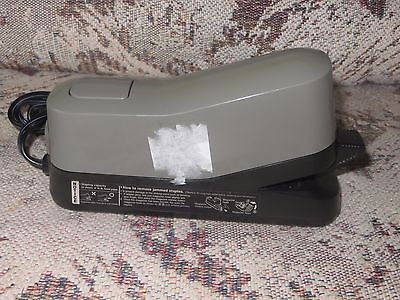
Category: stapler